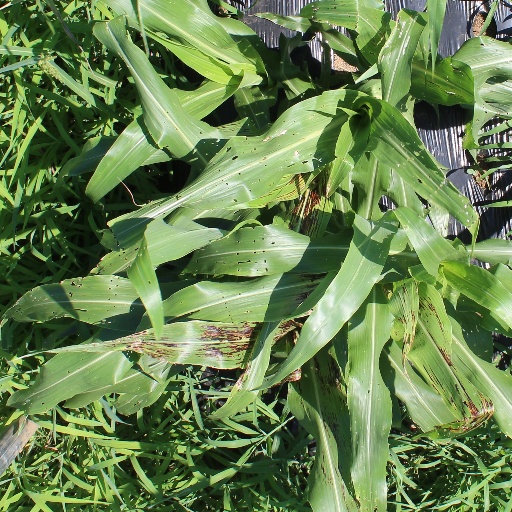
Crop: sorghum